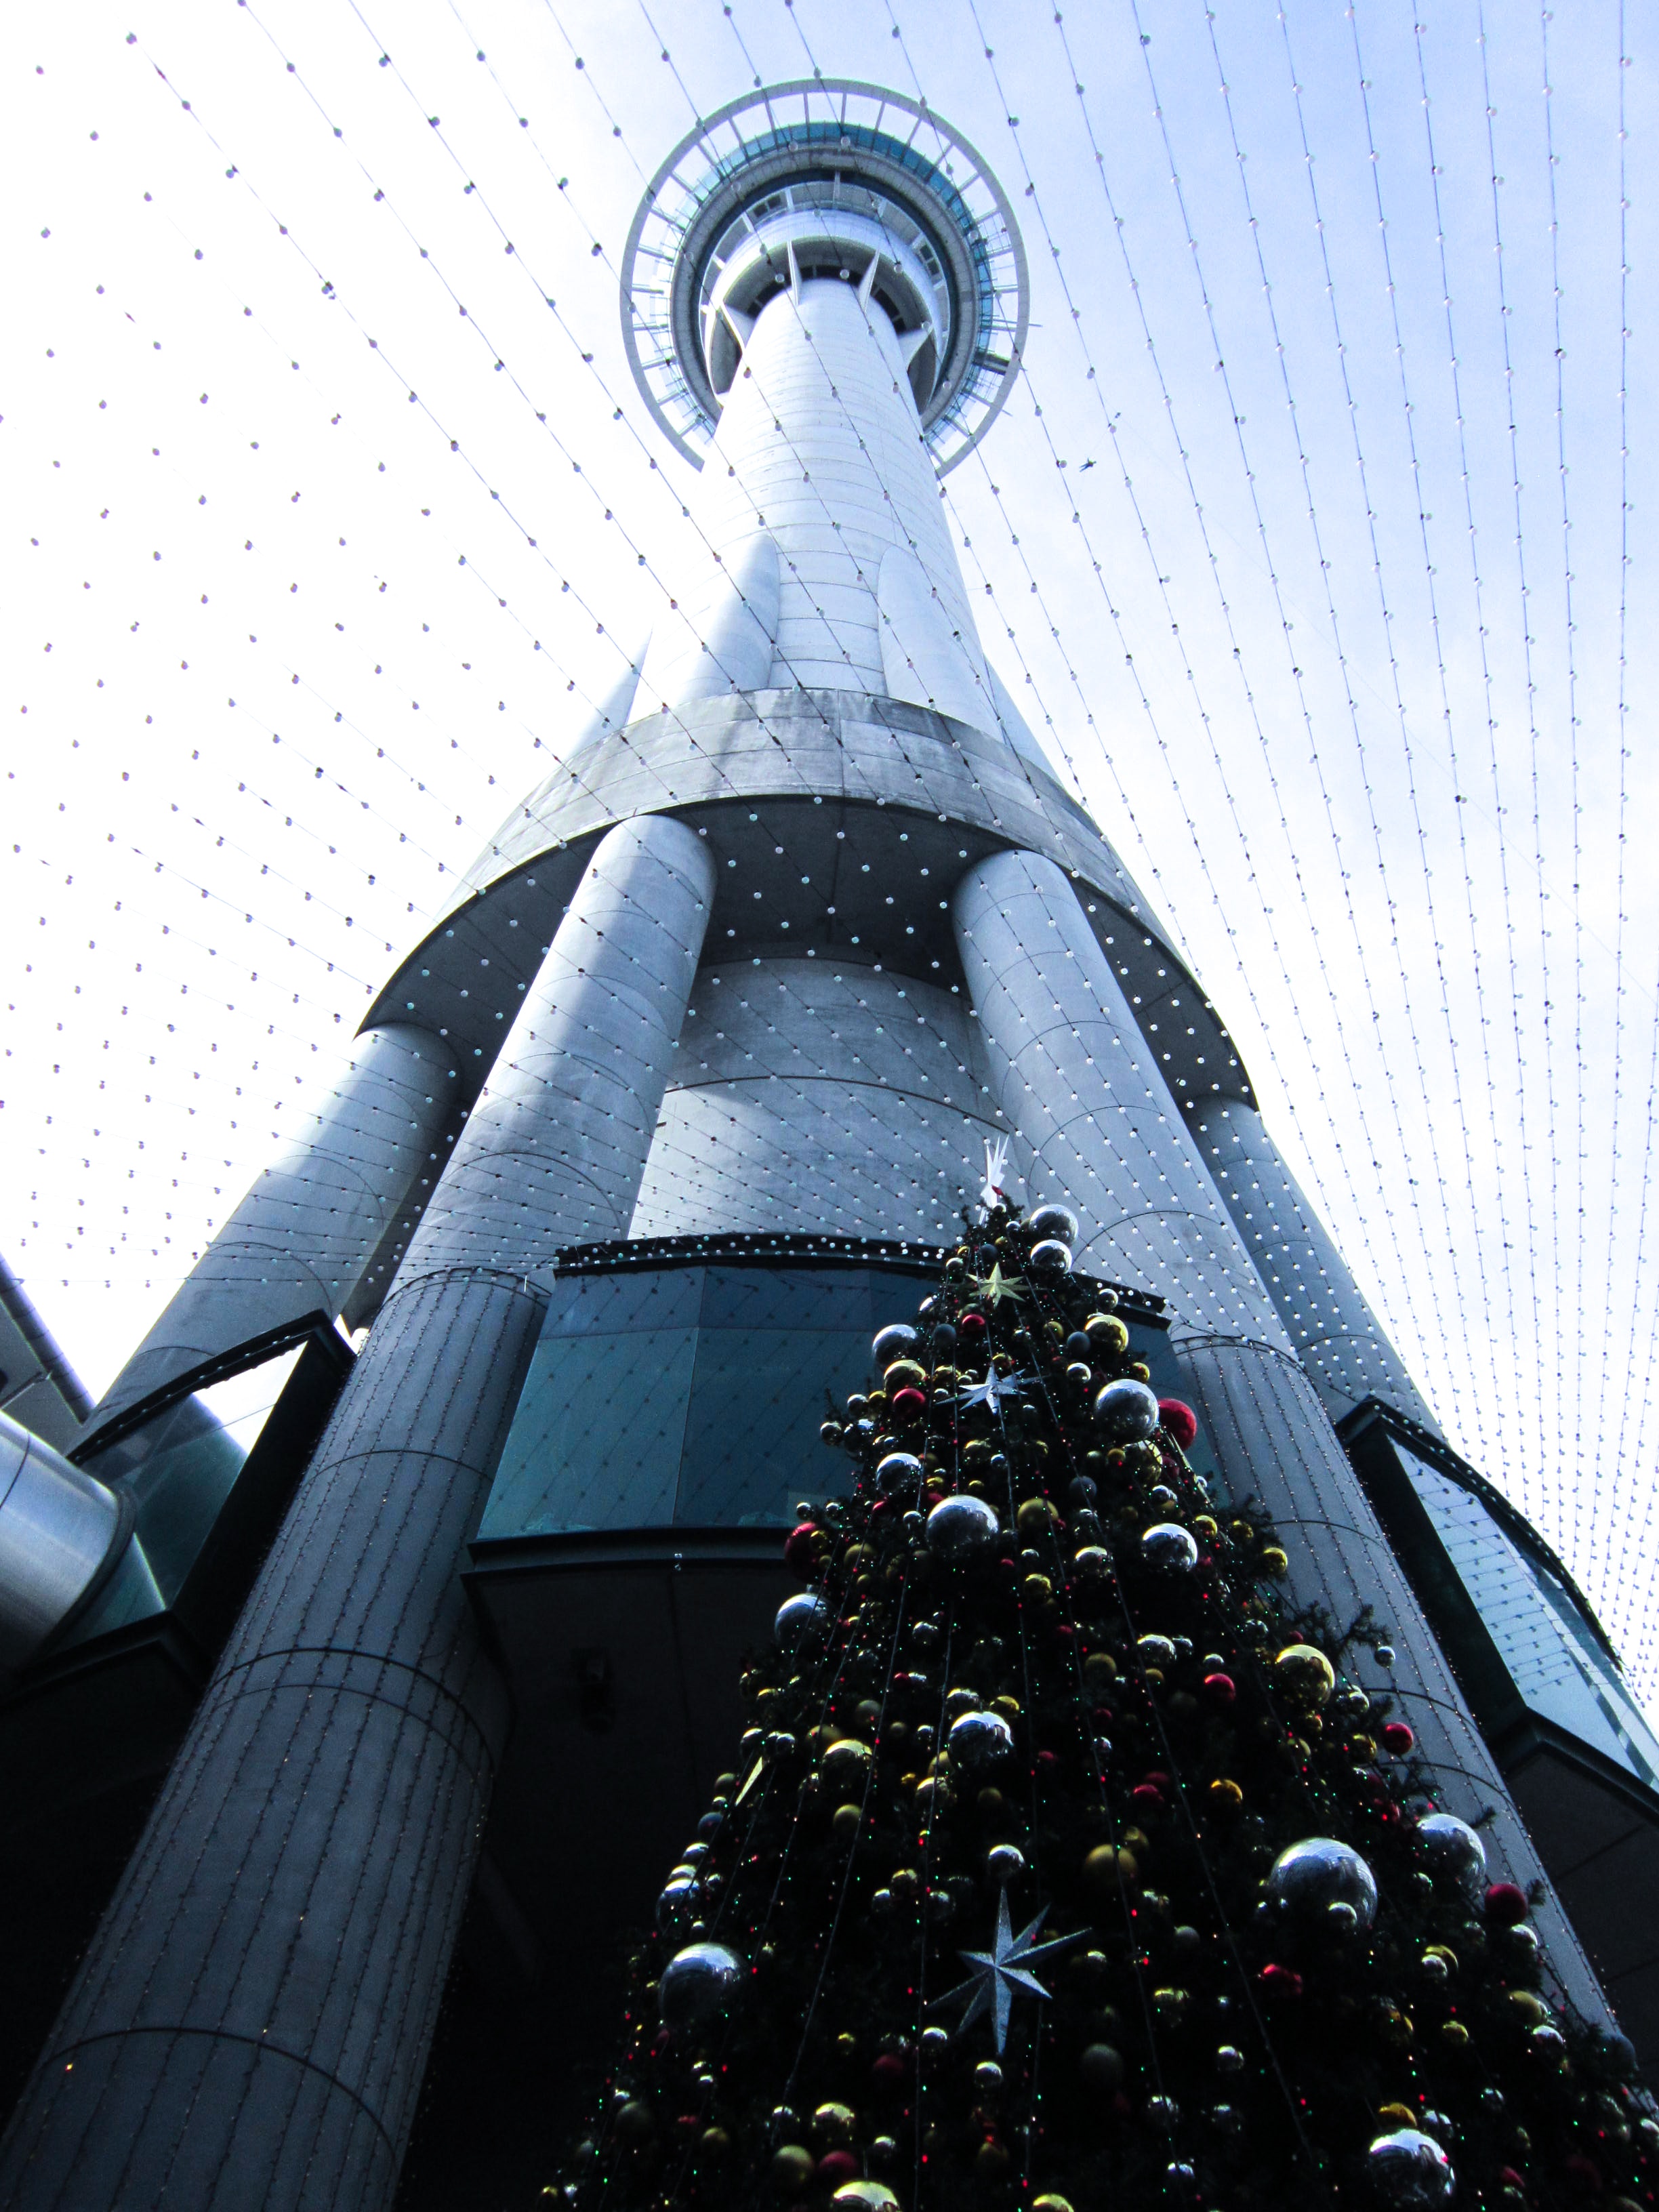
architecture, blue, tree, landmark, sky, spire, tower, christmas tree, woody plant, urban area, steeple, facade, winter, plant, building, city, street light, finial, christmas, world, metal